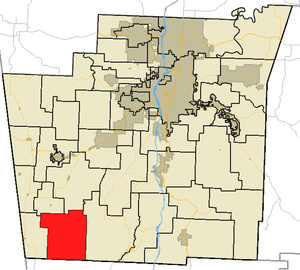
Boston Township est l'un des trente-sept townships du comté de Washington, en Arkansas, aux États-Unis.